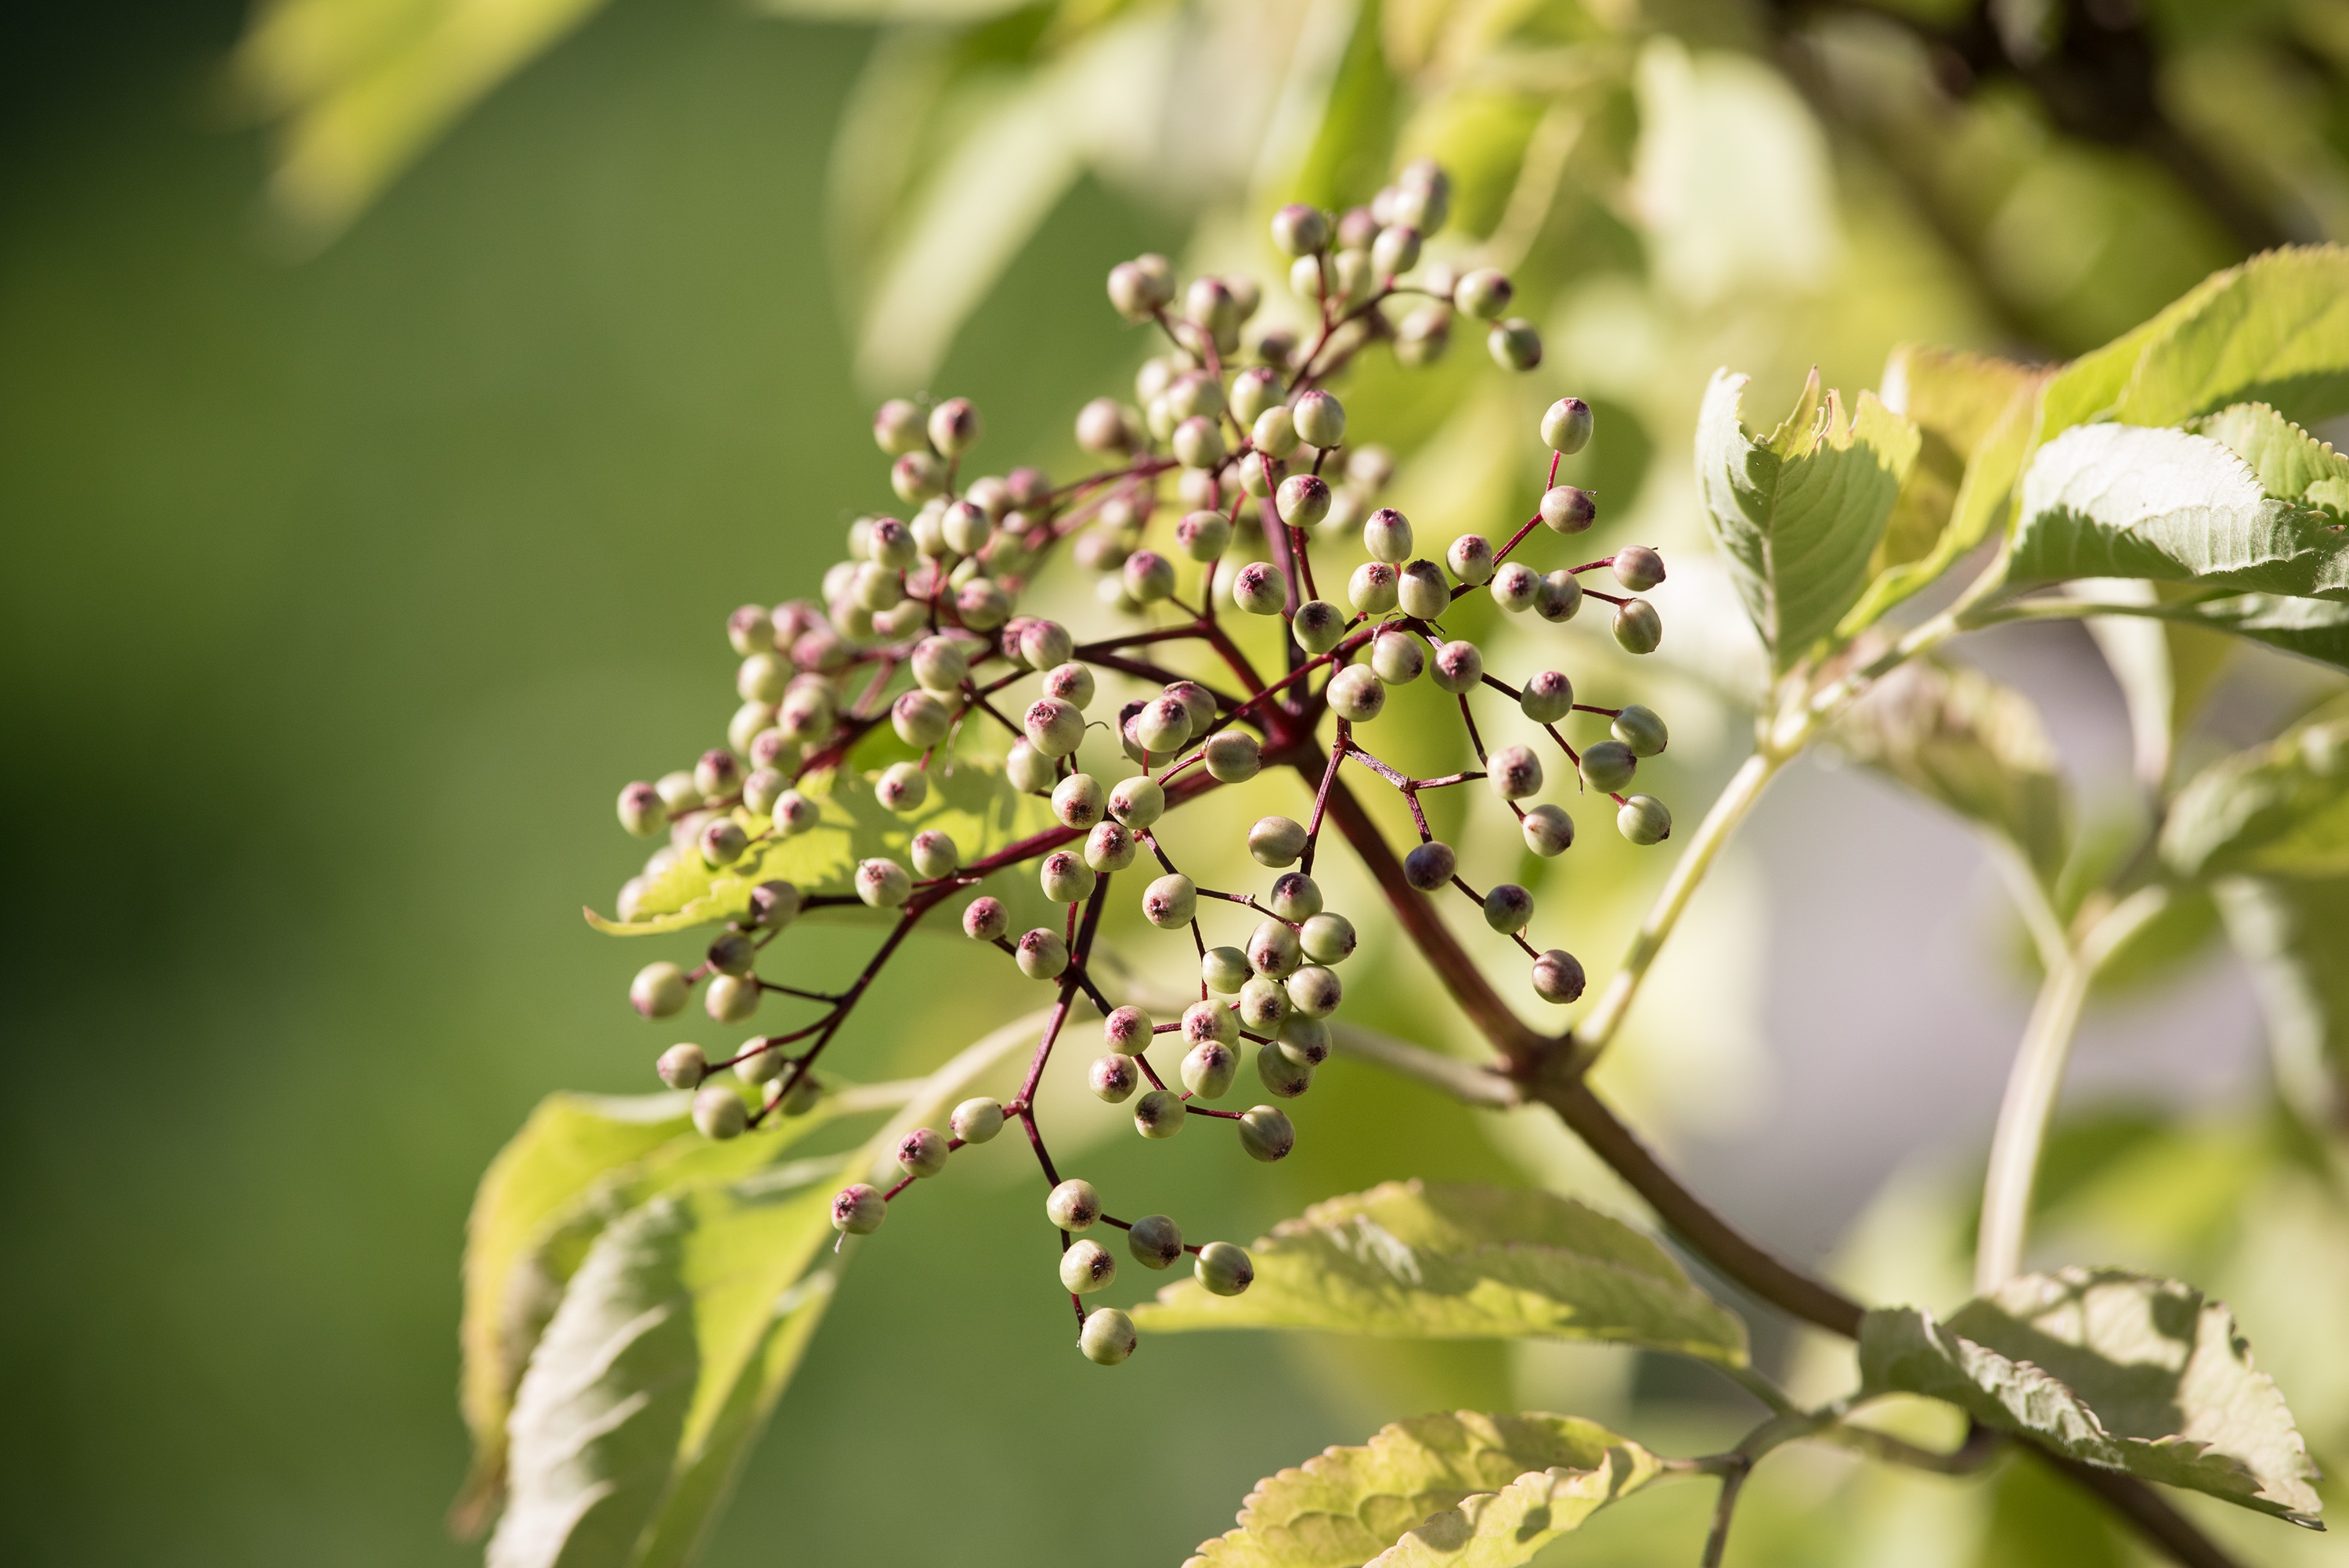
tree, nature, branch, blossom, plant, fruit, leaf, flower, food, spring, green, produce, botany, garden, healthy, close, eat, flora, elder, berries, shrub, fruits, late summer, vitamins, macro photography, flowering plant, holder bush, sambucus nigra, holler, holder, elderberries, unripe berries, woody plant, land plant